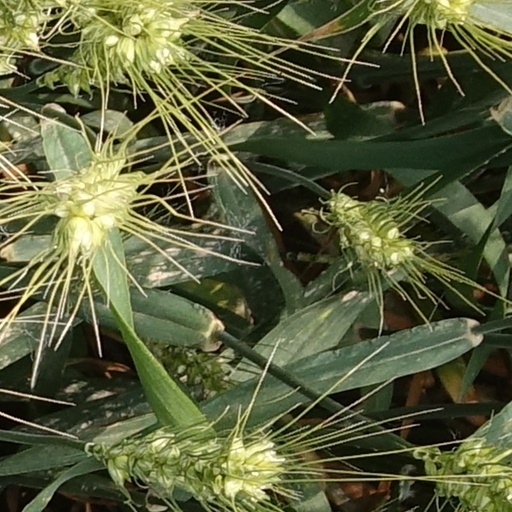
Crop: wheat